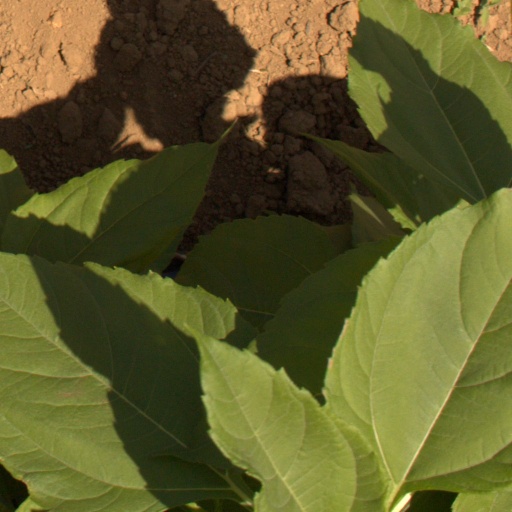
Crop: Jerusalem artichoke